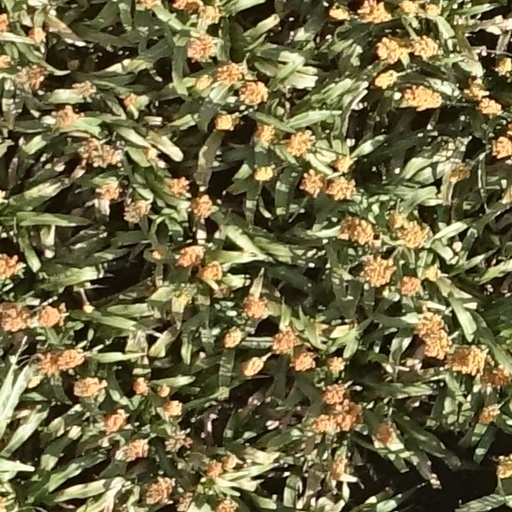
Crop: sorghum